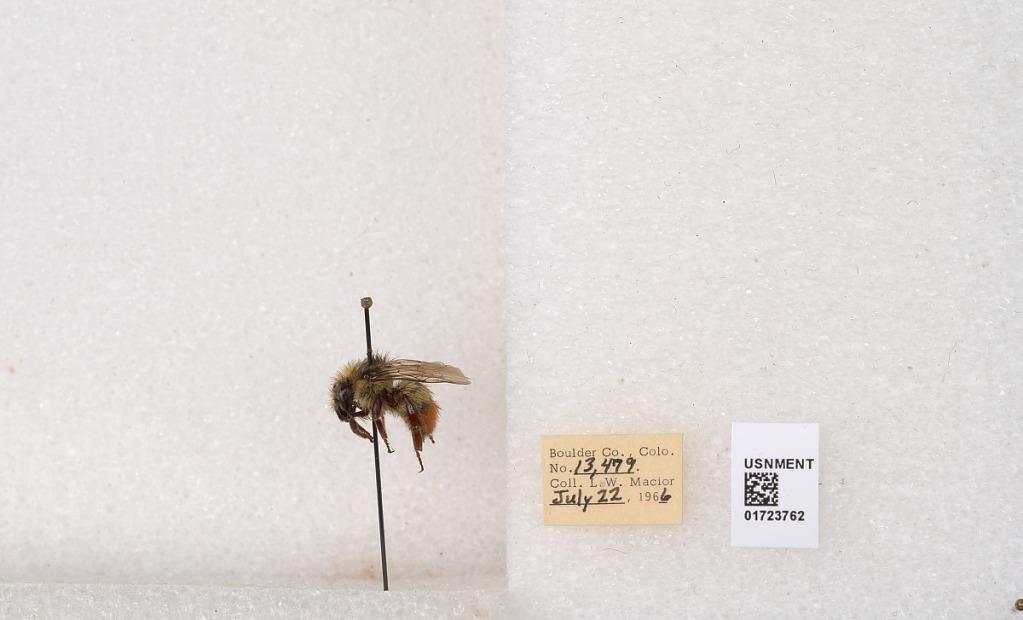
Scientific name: Bombus flavifrons Cresson
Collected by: L. Macior
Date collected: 1966-7-22
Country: United States
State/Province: Colorado
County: Boulder
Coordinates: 40.0925, -105.358